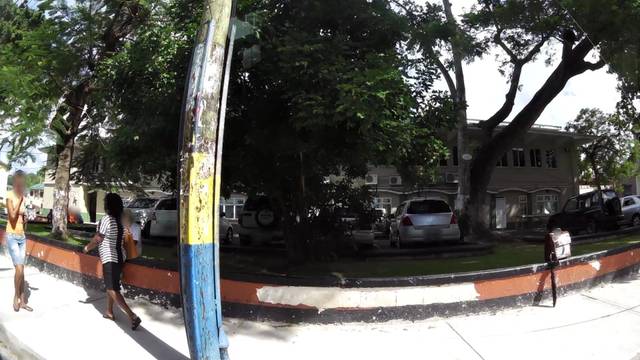
Region: Saint Lucia
Coordinates: 14.01, -60.99